Wiener Bilder

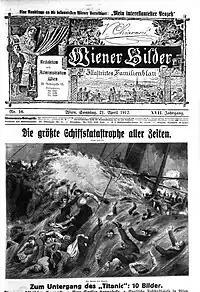

Wiener Bilder; was the illustrated supplement of the Austrian conservative weekly newspaper Das interessante Blatt which appeared weekly from 1882 to 1939.